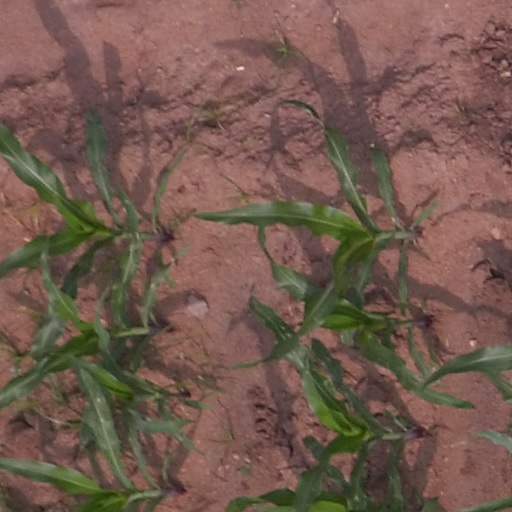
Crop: maize; corn